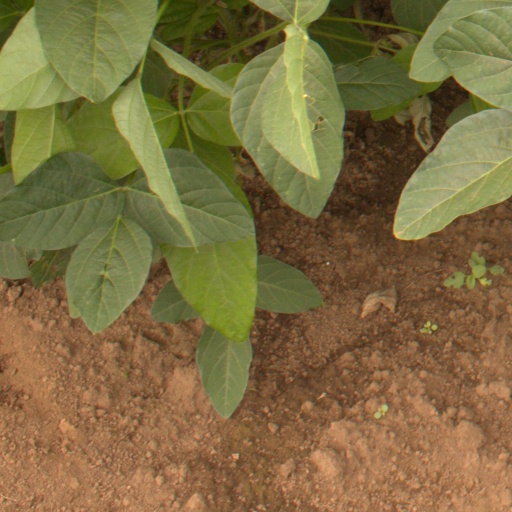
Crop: soybean